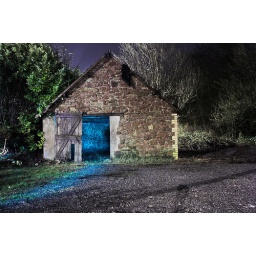
Old barn in the valleys, complete darkness, blue gel